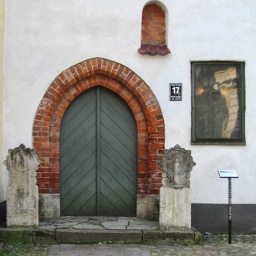
Door and windows of the oldest house in Riga, Latvia.